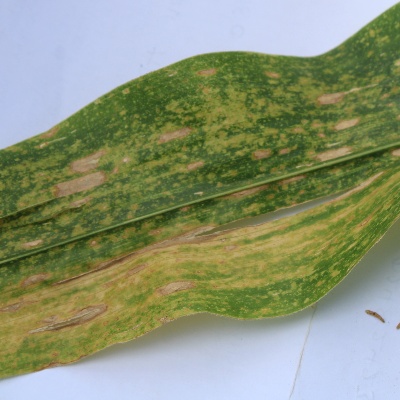
Crop: Maize
Condition: leaf blight